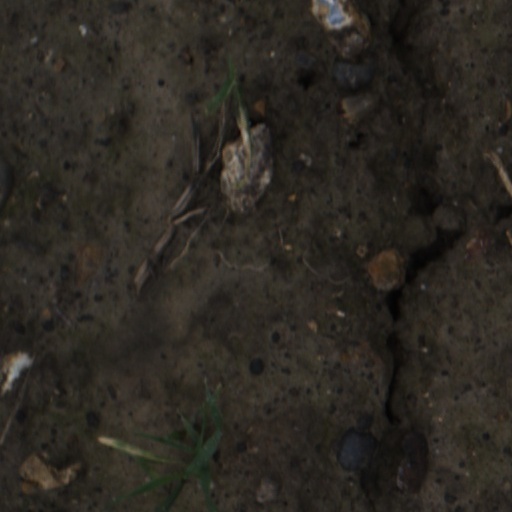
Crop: wheat